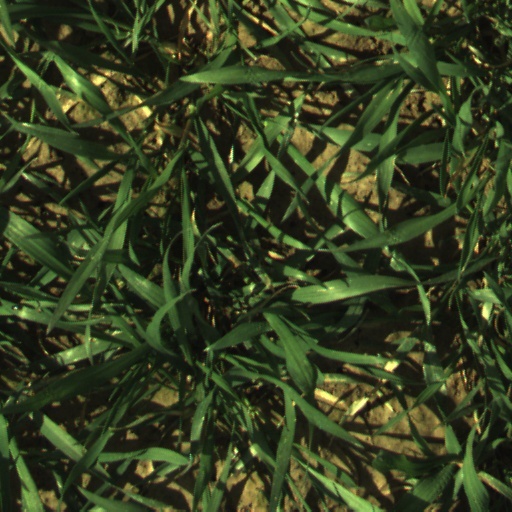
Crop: wheat